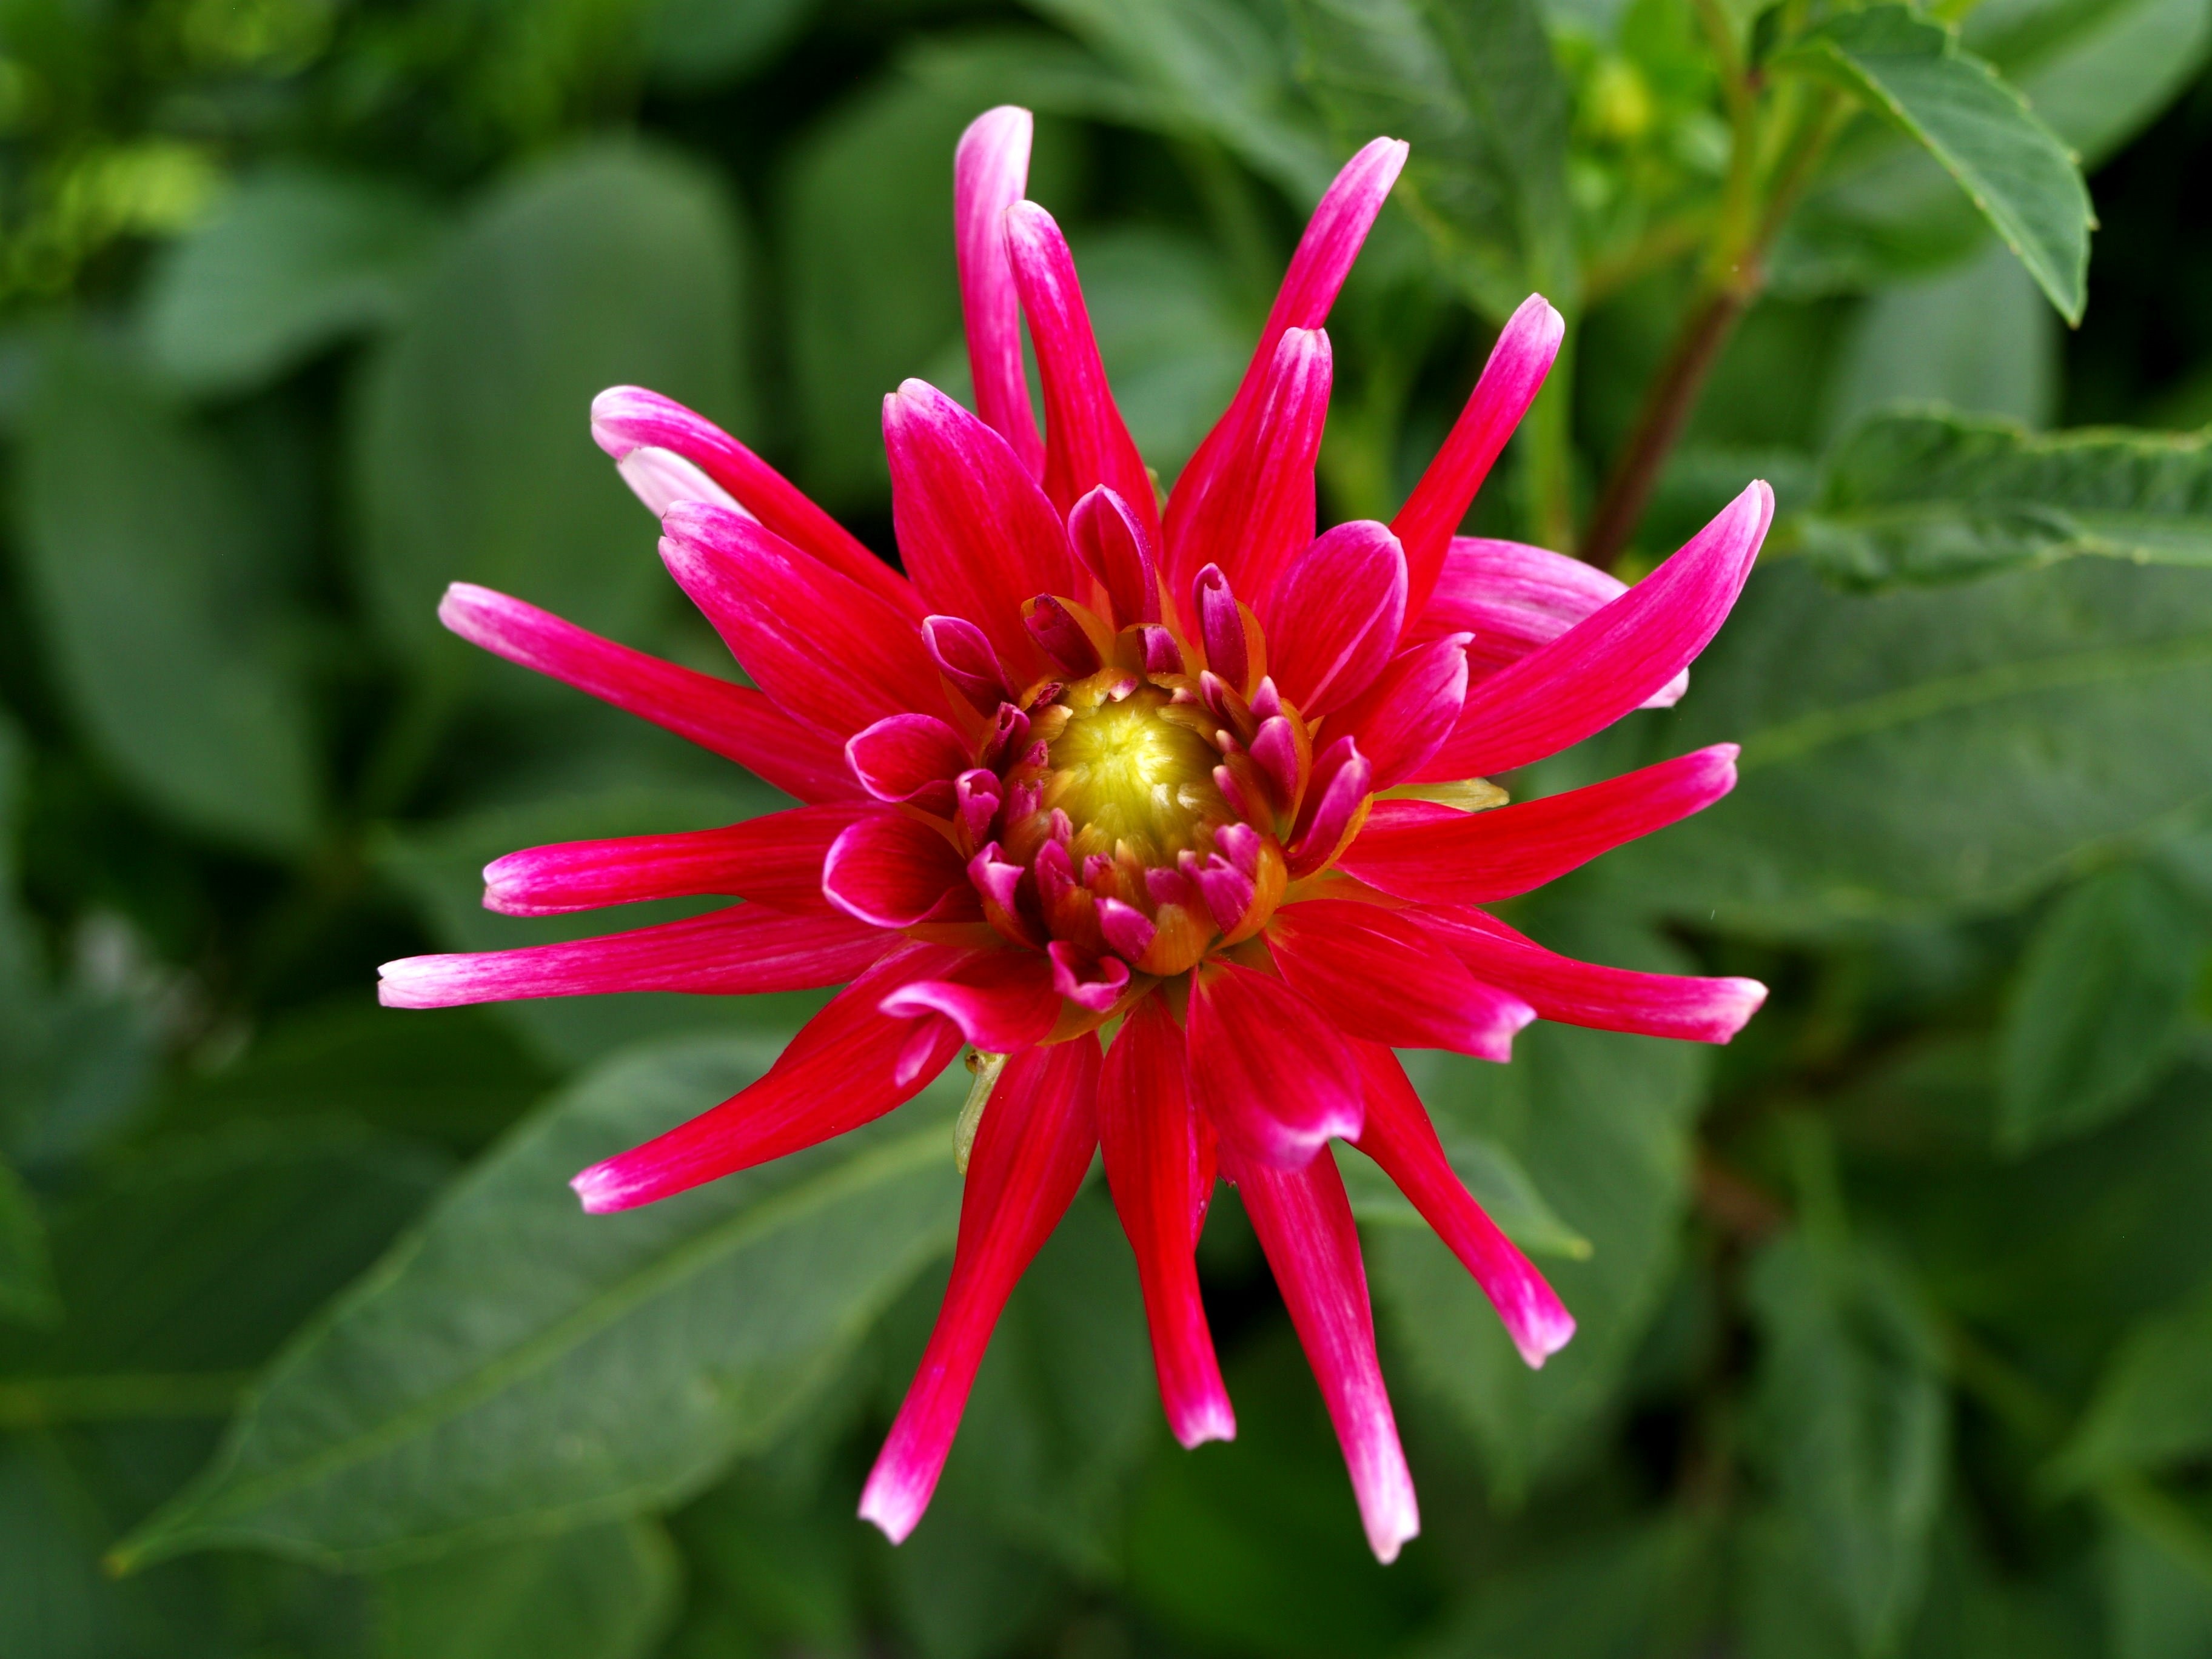
nature, plant, flower, petal, botany, garden, close, flora, wildflower, dahlia, macro photography, flowering plant, daisy family, annual plant, land plant